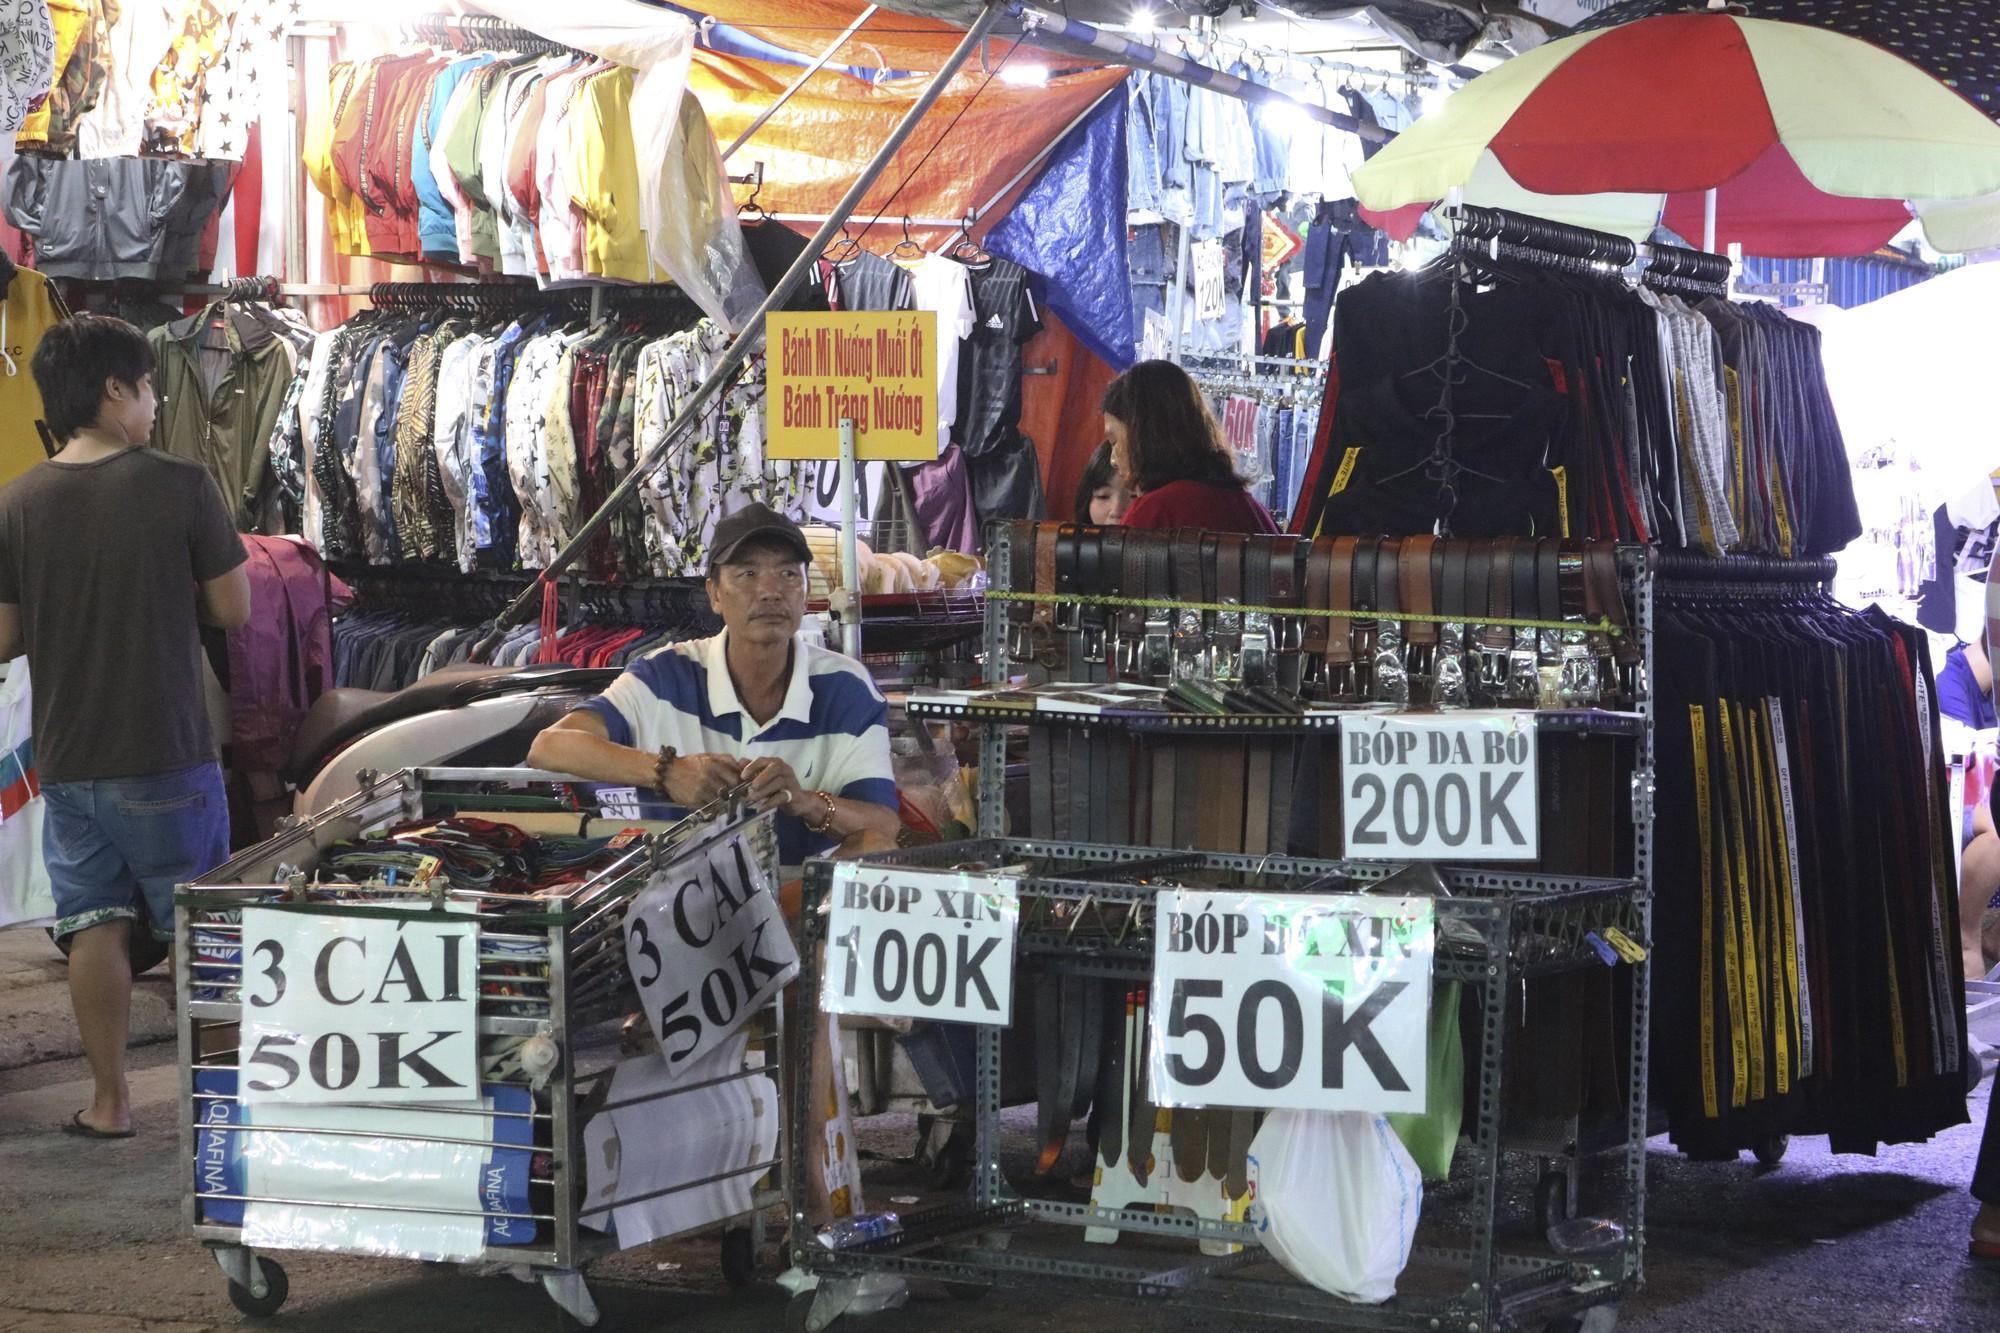
có một vài người đang đứng bên trong cửa tiệm bán quần áo